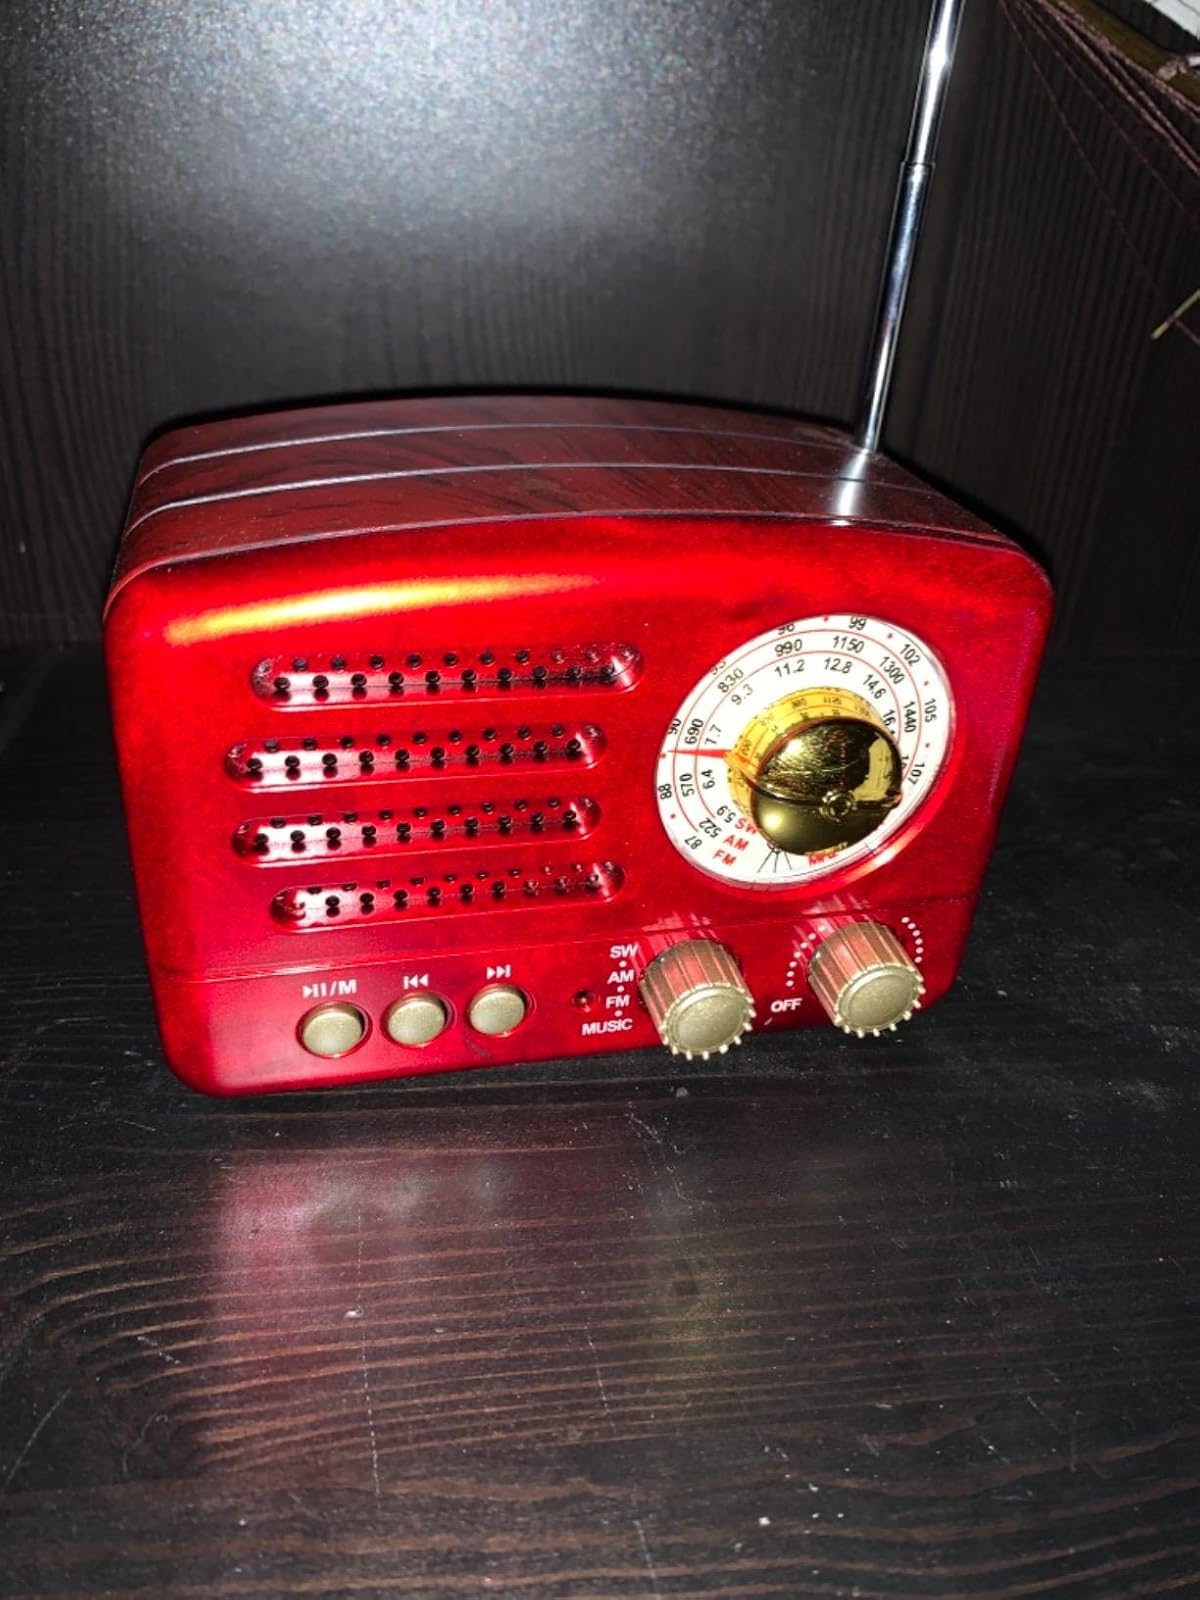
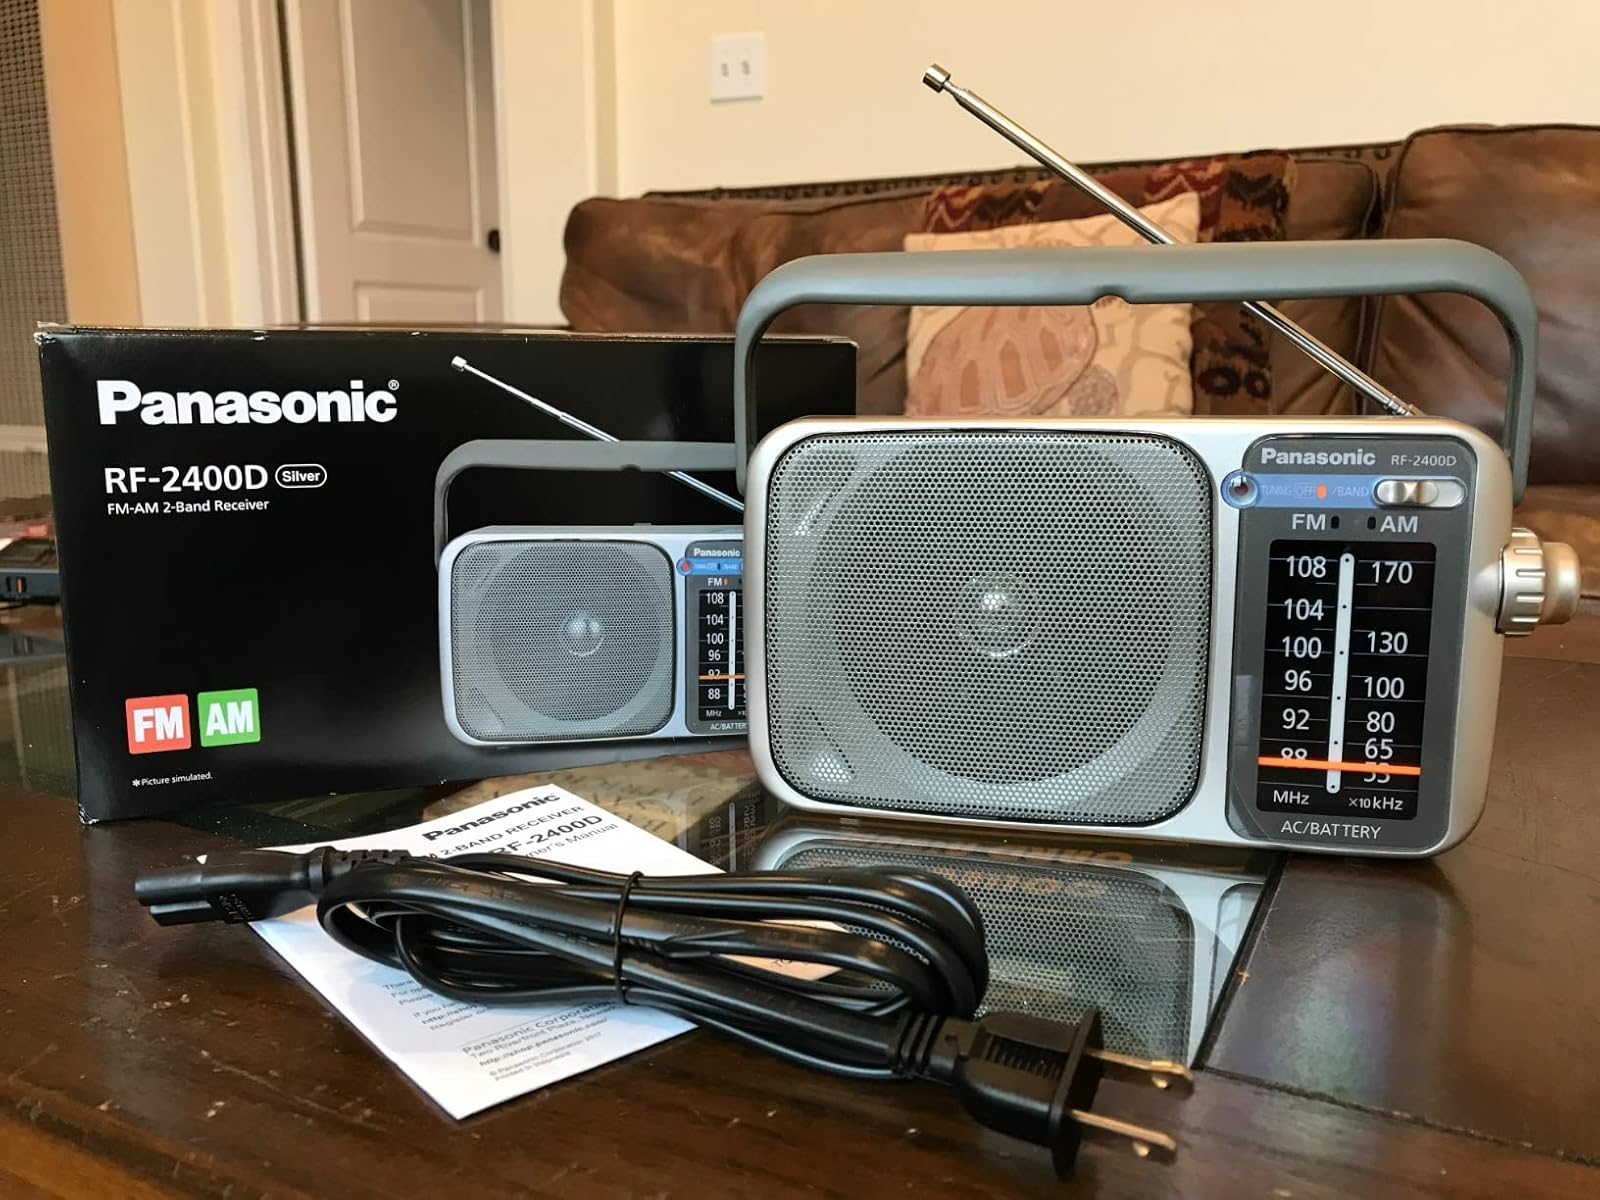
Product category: radio
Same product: no